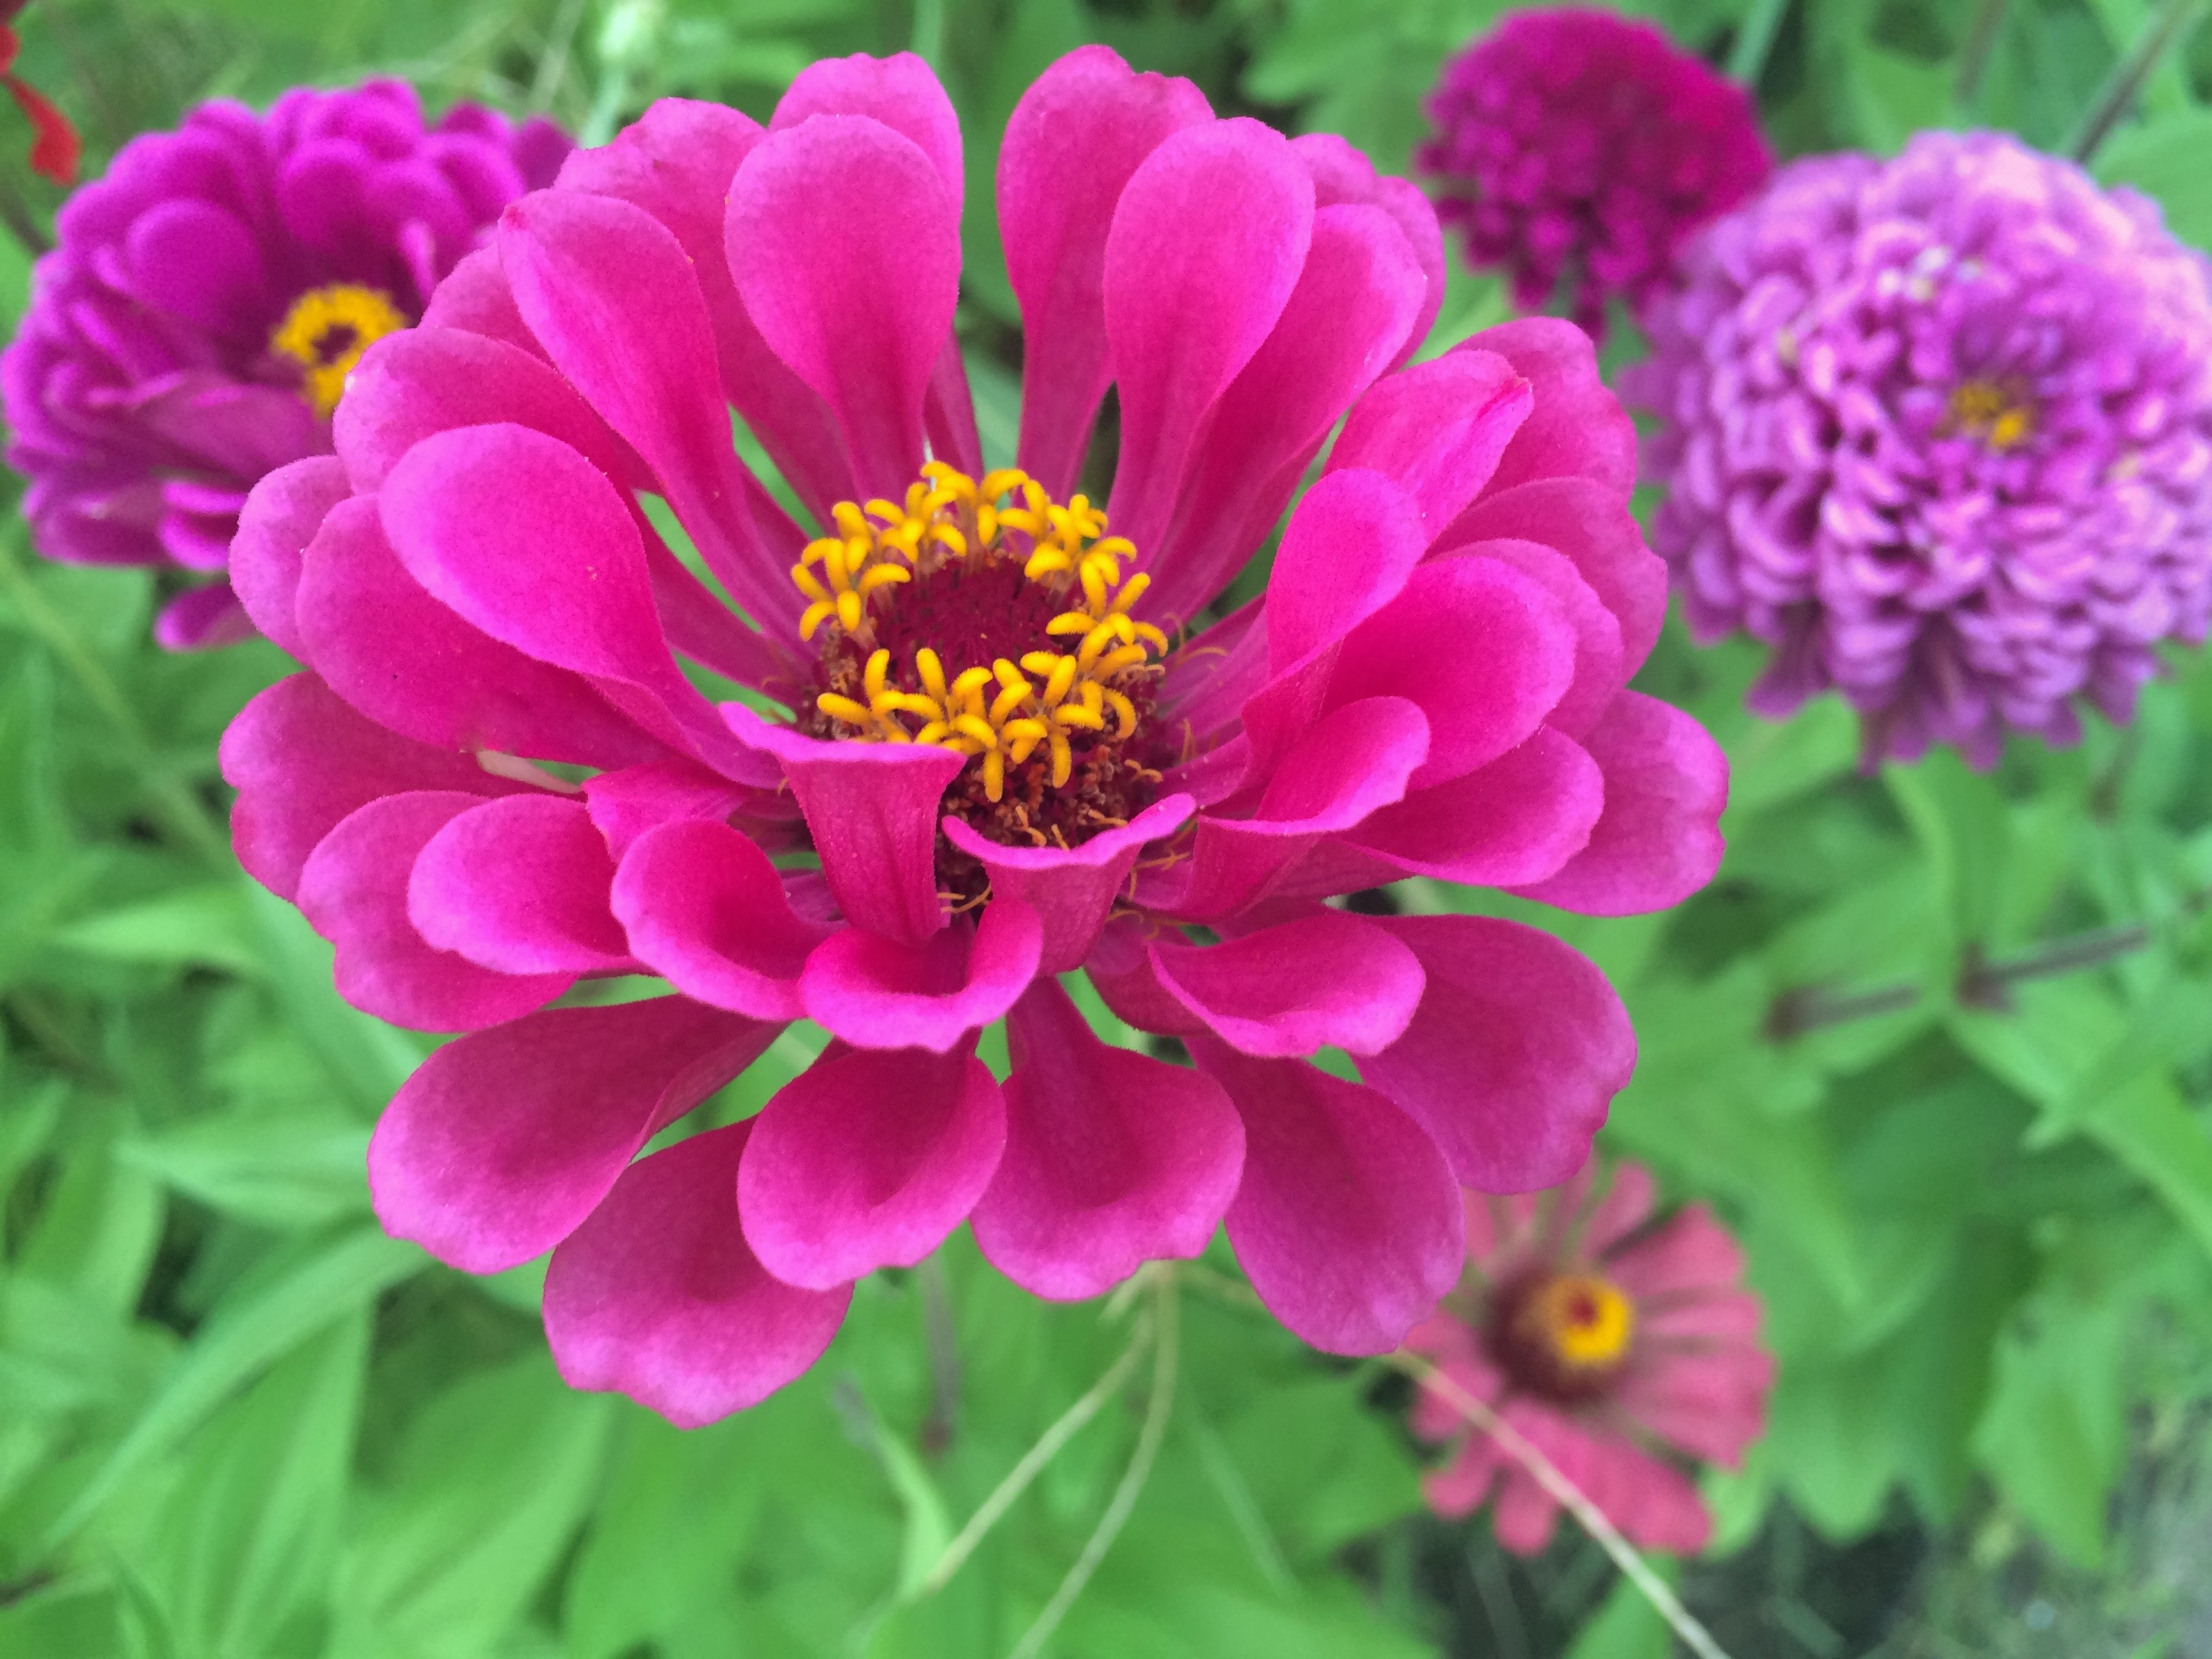
plant, leaf, flower, petal, summer, green, red, yellow, pink, japan, flora, flowers, flower bed, dahlia, stamen, yokosuka, macro photography, heisei cho, flowering plant, umikaze park, daisy family, red purple, madder red, annual plant, land plant, garden cosmos